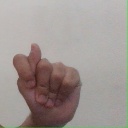
अक्षर: ट